Odrysian kingdom

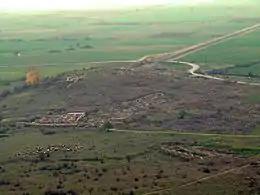
The remains of ancient Cabyle in eastern Bulgaria, (re-)founded by Philip II during the final stages of the Odrysian war in 341 or 340 BC

Cotys I succeeded Seuthes II in 383. The historian Michael Zahrnt described Cotys as "the right man to strengthen the run-down Odrysian realm, vigorous, and an artful diplomat [...]." Indeed, it was under him that the kingdom reached its greatest might and became a considerable political factor in the nascent Hellenistic world. He was also the only Odrysian king whose character was excessively discussed by ancient scholars, although primarily in a rather unfavourable way. While virtually nothing is known about the early years of his rule it is clear that he, together with his son-in-law Iphicrates, managed to conquer the domains of the deceased Hebryzelmis, thus uniting the Odrysian realm under his rule. In 375 he faced an invasion of the Triballi, who devastated the western parts of the realm while marching towards Abdera at the coast.